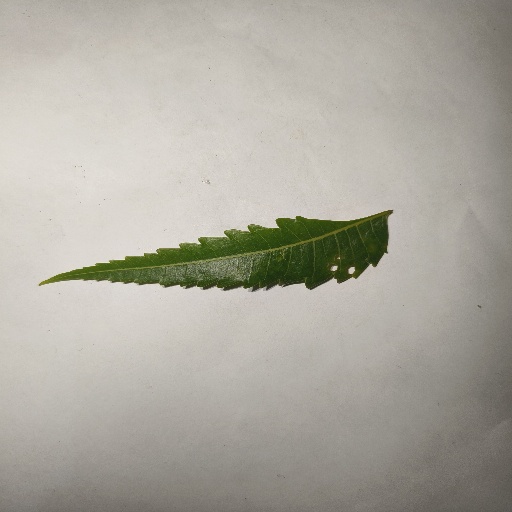
Species: Neem
Leaf condition: Shot Hole Leaf